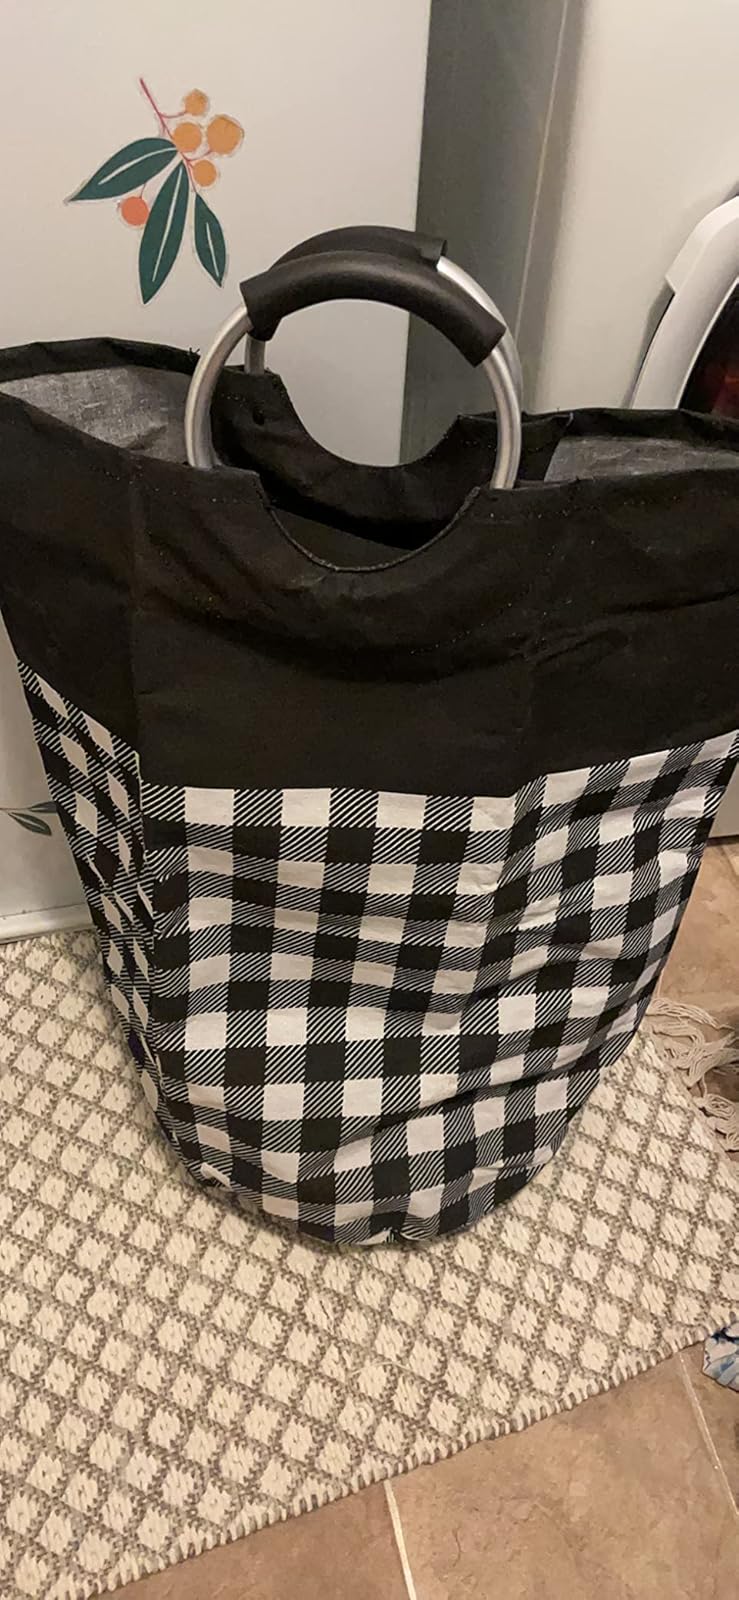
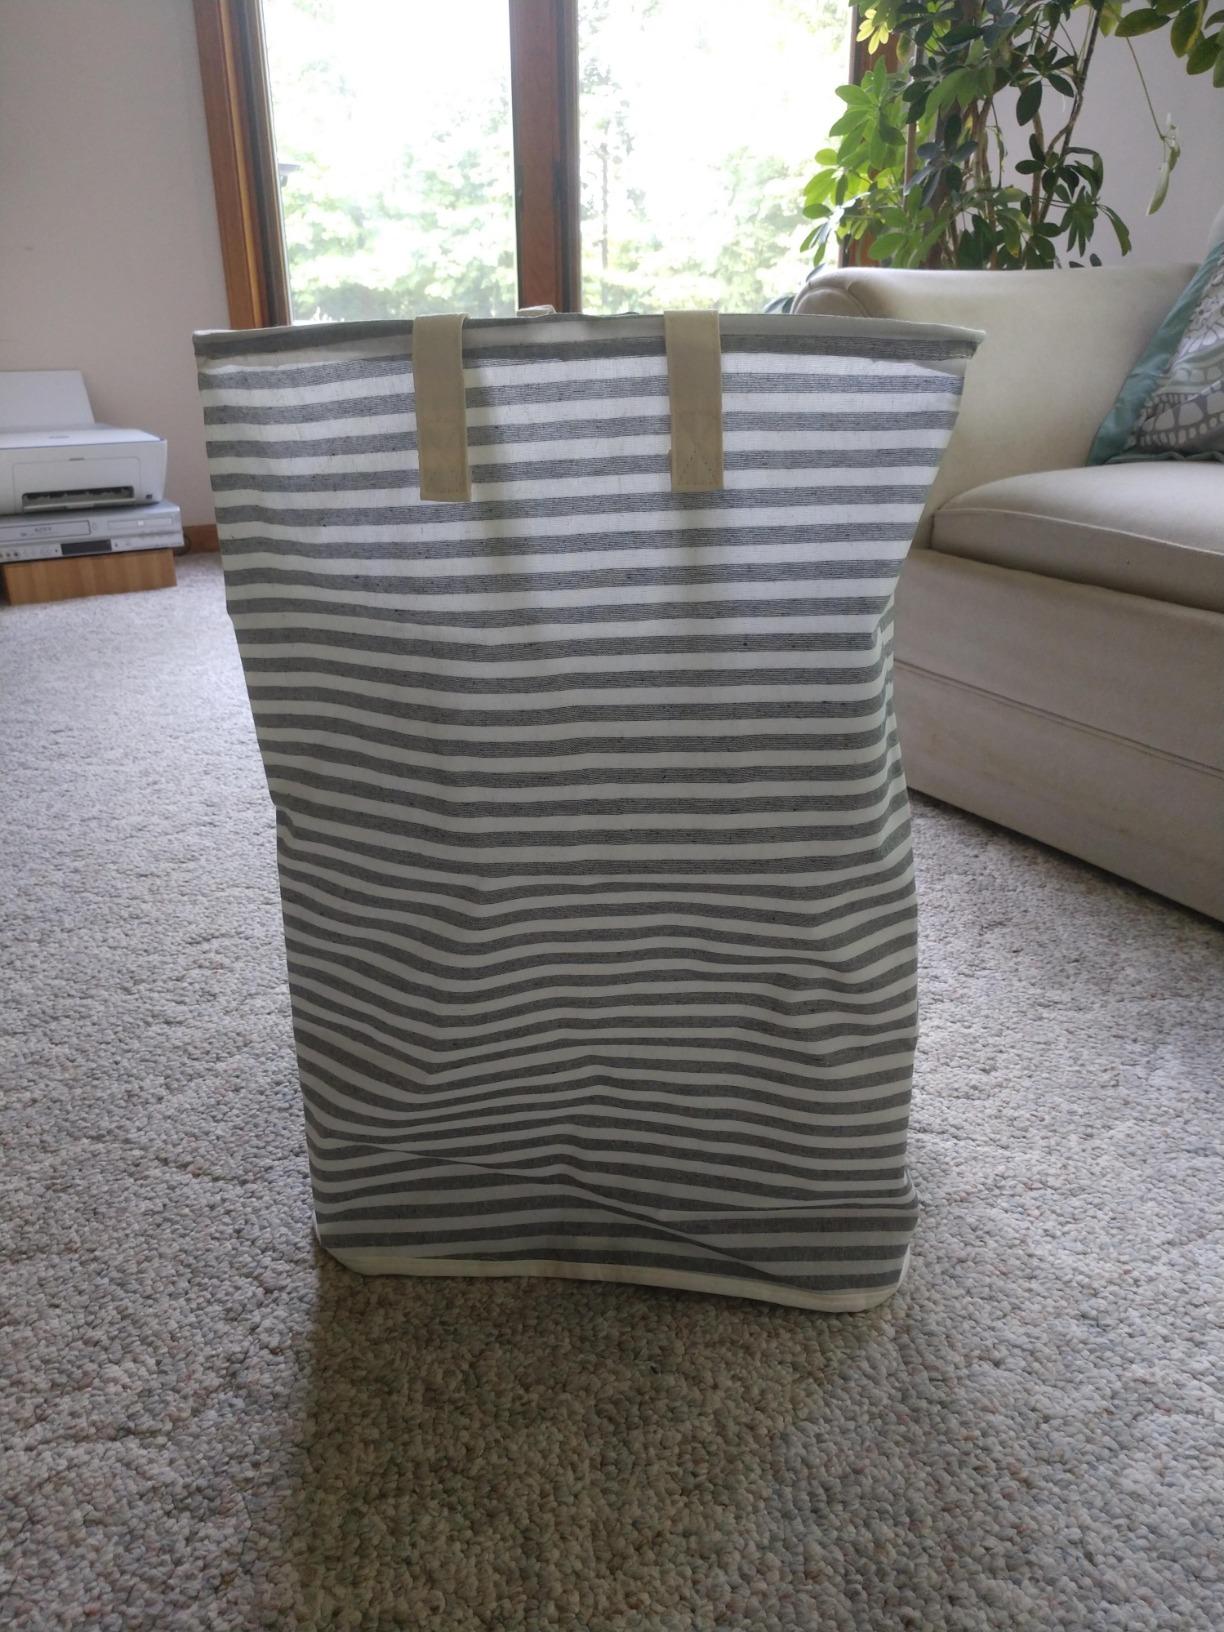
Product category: items_hamper
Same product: no